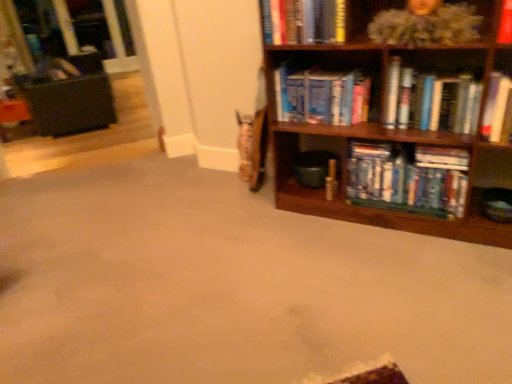
Question: Locate a point on the hardcover book at upper right, the third book ordered from the bottom. Your answer should be formatted as a tuple, i.e. [(x, y)], where the tuple contains the x and y coordinates of a point satisfying the conditions above. The coordinates should be between 0 and 1, indicating the normalized pixel location of the point.
Answer: [(0.840, 0.260)]